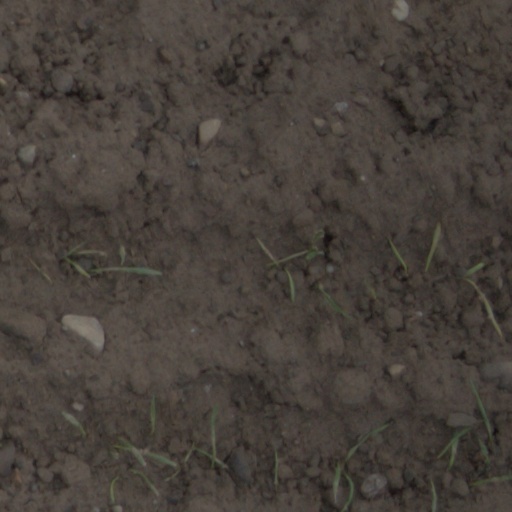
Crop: wheat